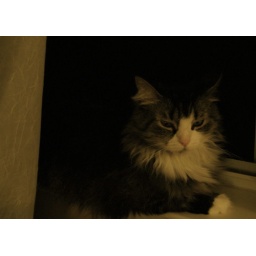
Fu Fu long to hear from her winged cousins living in the forest behind the house